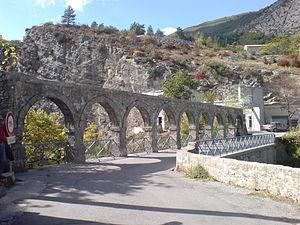
Entrevaux est une commune française, située dans le département des Alpes-de-Haute-Provence en région Provence-Alpes-Côte d'Azur.